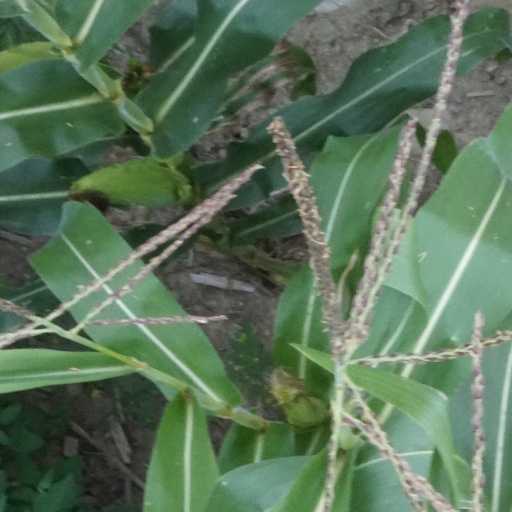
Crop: maize; corn